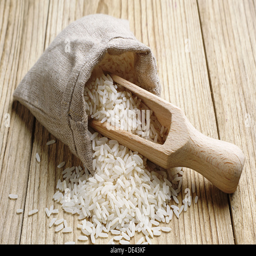
food in a sack and spoon on the wooden table